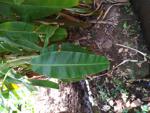
Label: healthy